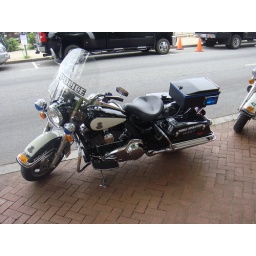
This motorcycle is used by Harley Davidson as a demo bike for police departments across the country.